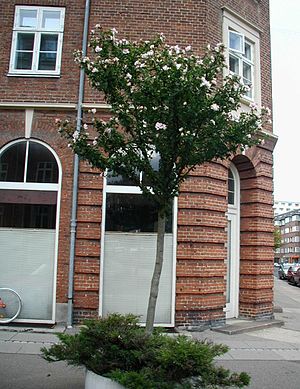
Syrisk rose
Syrisk rose (Hibiscus syriacus) som gadetræ i København.
Syrisk rose (Hibiscus syriacus) som gadetræ i København.
Syrisk Rose er en stivgrenet busk med en åben vækst. Hovedgrenene er stift oprette, mens sidegrenene er stive og ret korte. Blade og blomster indeholder bakteriedræbende stoffer.